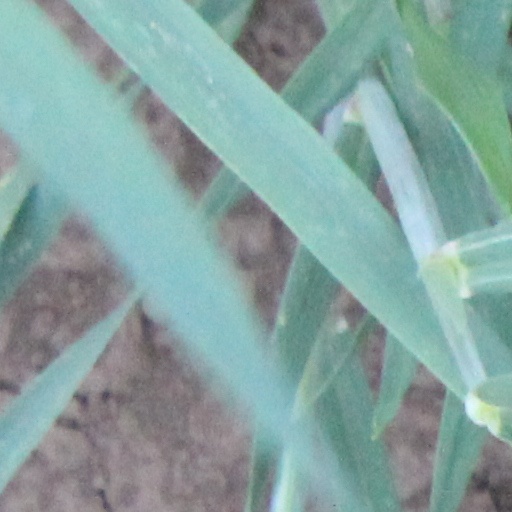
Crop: wheat